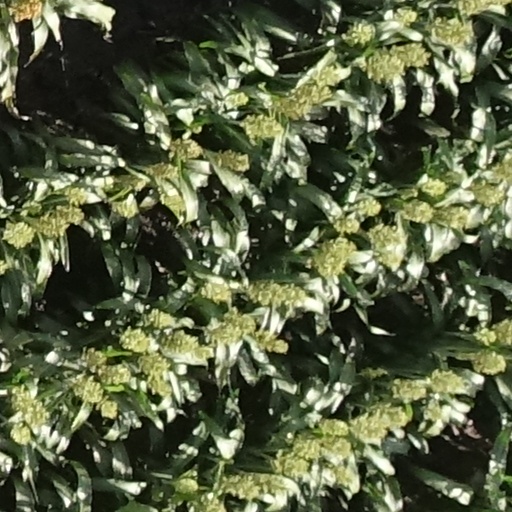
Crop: sorghum